Nightscapes: Tales of the Ominous and Magical

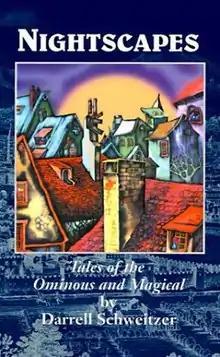
Cover of "Nightscapes: Tales of the Ominous and Magical"

Nightscapes: Tales of the Ominous and Magical is a collection of dark fantasy short stories by American writer Darrell Schweitzer. It was first published in hardcover and trade paperback by Wildside Press in April 2000.